Babylonian captivity

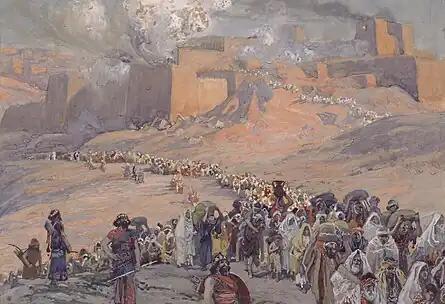
"The Flight of the Prisoners" (1896) by James Tissot; the exile of the Jews from Canaan to Babylon

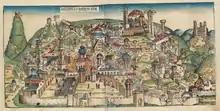
Illustration from the "Nuremberg Chronicle" of the destruction of Jerusalem under the Babylonian rule

The Babylonian captivity or Babylonian exile was the period in Jewish history during which a large number of Judeans from the ancient Kingdom of Judah were forcibly relocated to Babylonia by the Neo-Babylonian Empire. The deportations occurred in multiple waves: After the siege of Jerusalem in 597 BCE, around 7,000 individuals were deported to Mesopotamia. Further deportations followed the destruction of Jerusalem and Solomon's Temple in 587 BCE.